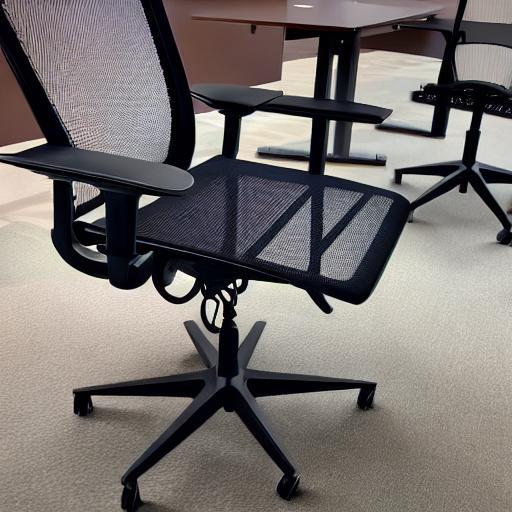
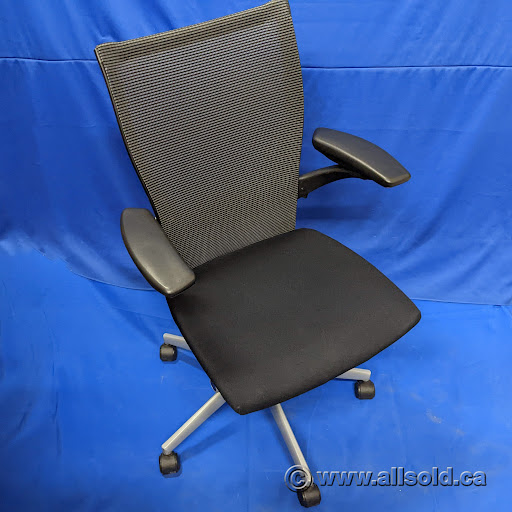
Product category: items_chair
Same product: no